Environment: real
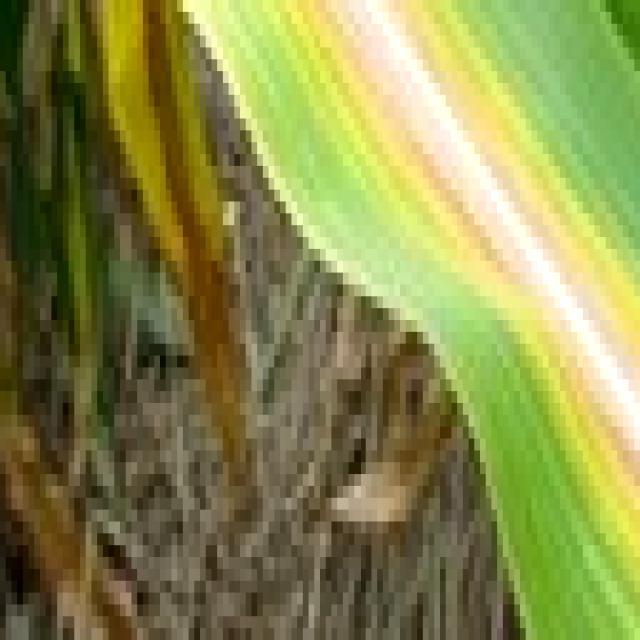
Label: nitrogen_deficiency